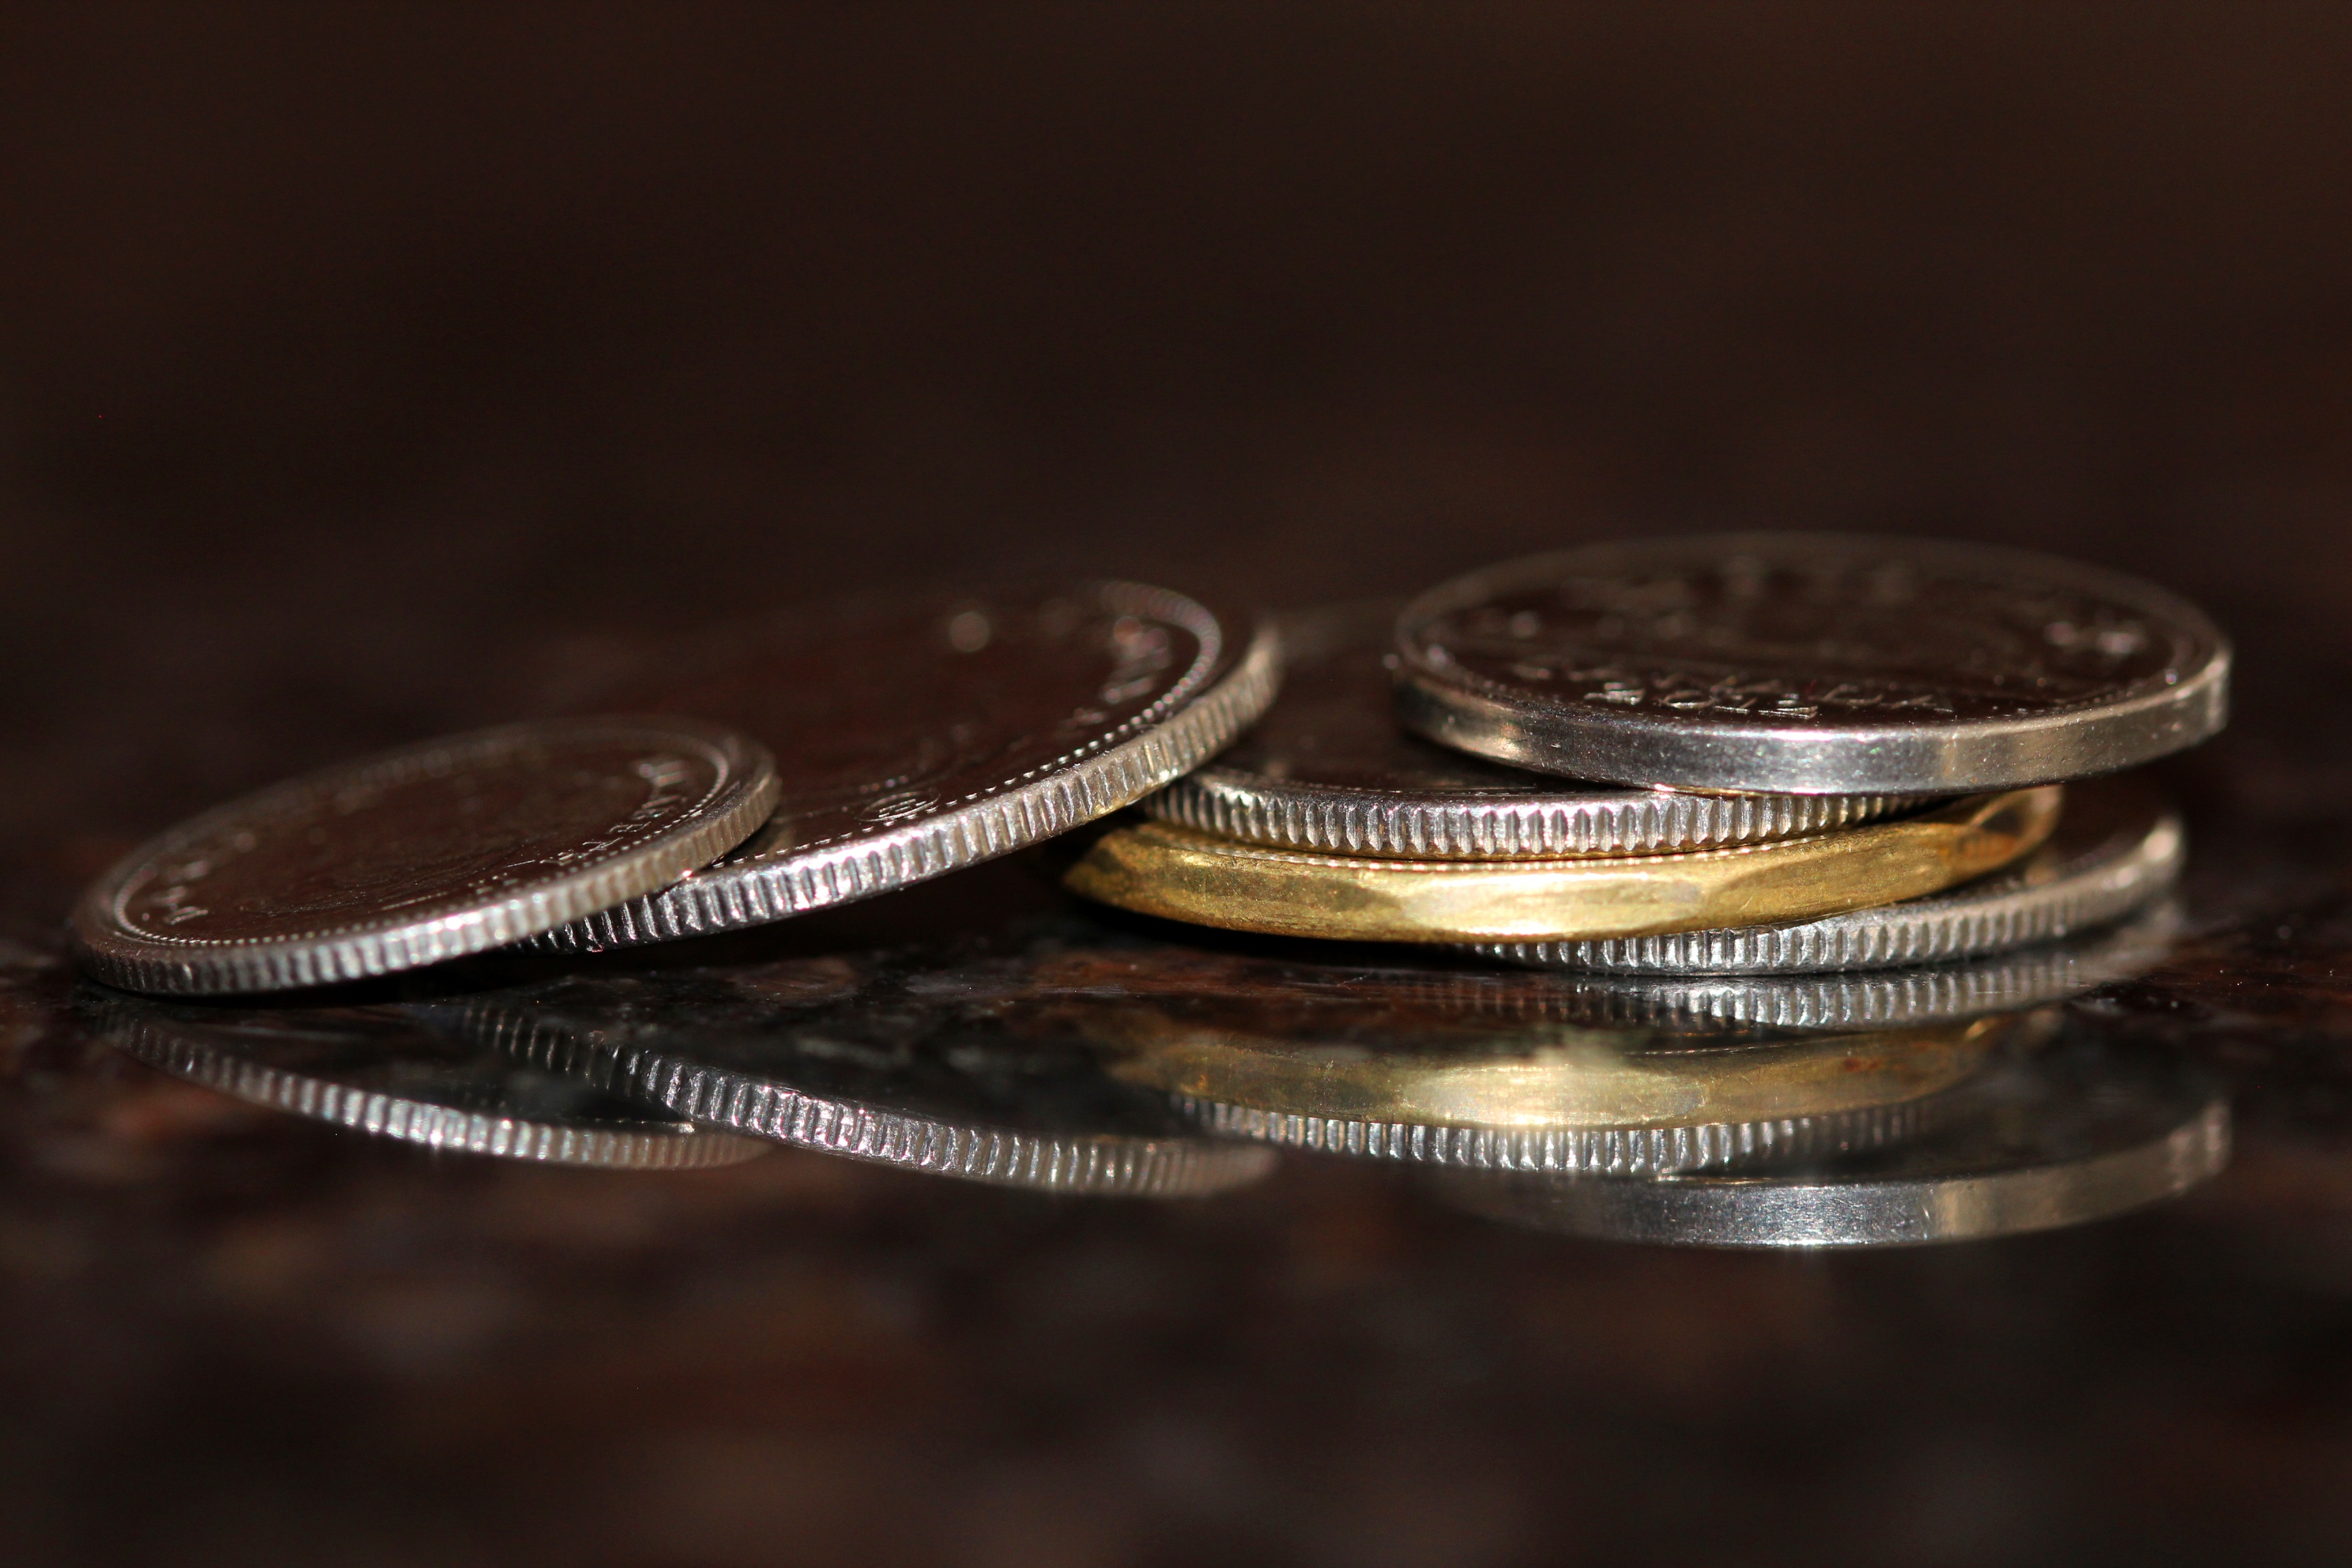
photography, ring, collection, macro, metal, money, wedding ring, close up, jewellery, gold, silver, currency, banking, coins, finance, macro photography, wealth, platinum, fashion accessory, wedding ceremony supply